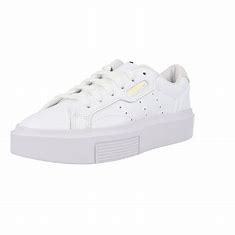
Brand: Adidas
Model: Sleek